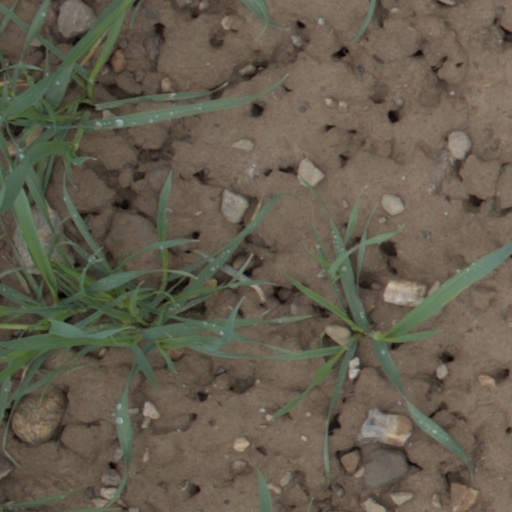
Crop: wheat